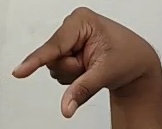
ASL sign: Q